Orgères, Ille-et-Vilaine

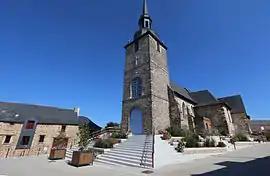
The church of Saint-Martin, in Orgères

Orgères (Gallo: "Orjèrr") is a commune in the Ille-et-Vilaine department in Brittany in northwestern France.